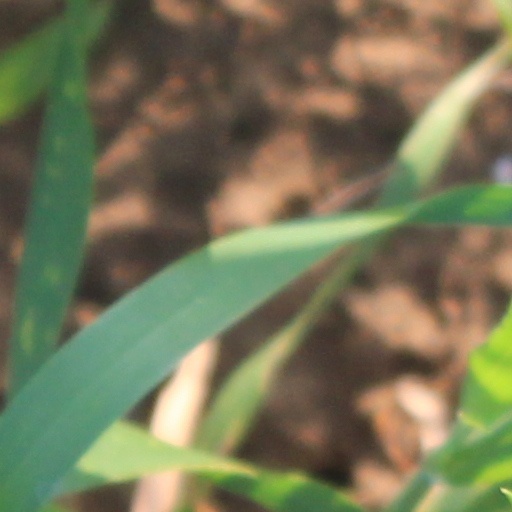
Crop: wheat